Alexander Bugera

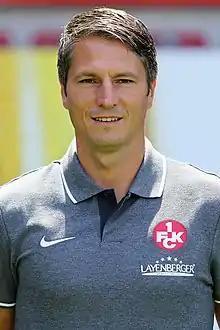
Bugera in 2019

Alexander Bugera (born 8 August 1978) is a German former professional footballer who played as a left-back for Bayern Munich, SpVgg Unterhaching, MSV Duisburg, 1. FC Kaiserslautern and 1. FC Kaiserslautern II. He began his career with Bayern Munich's reserve team, initially playing as a forward.